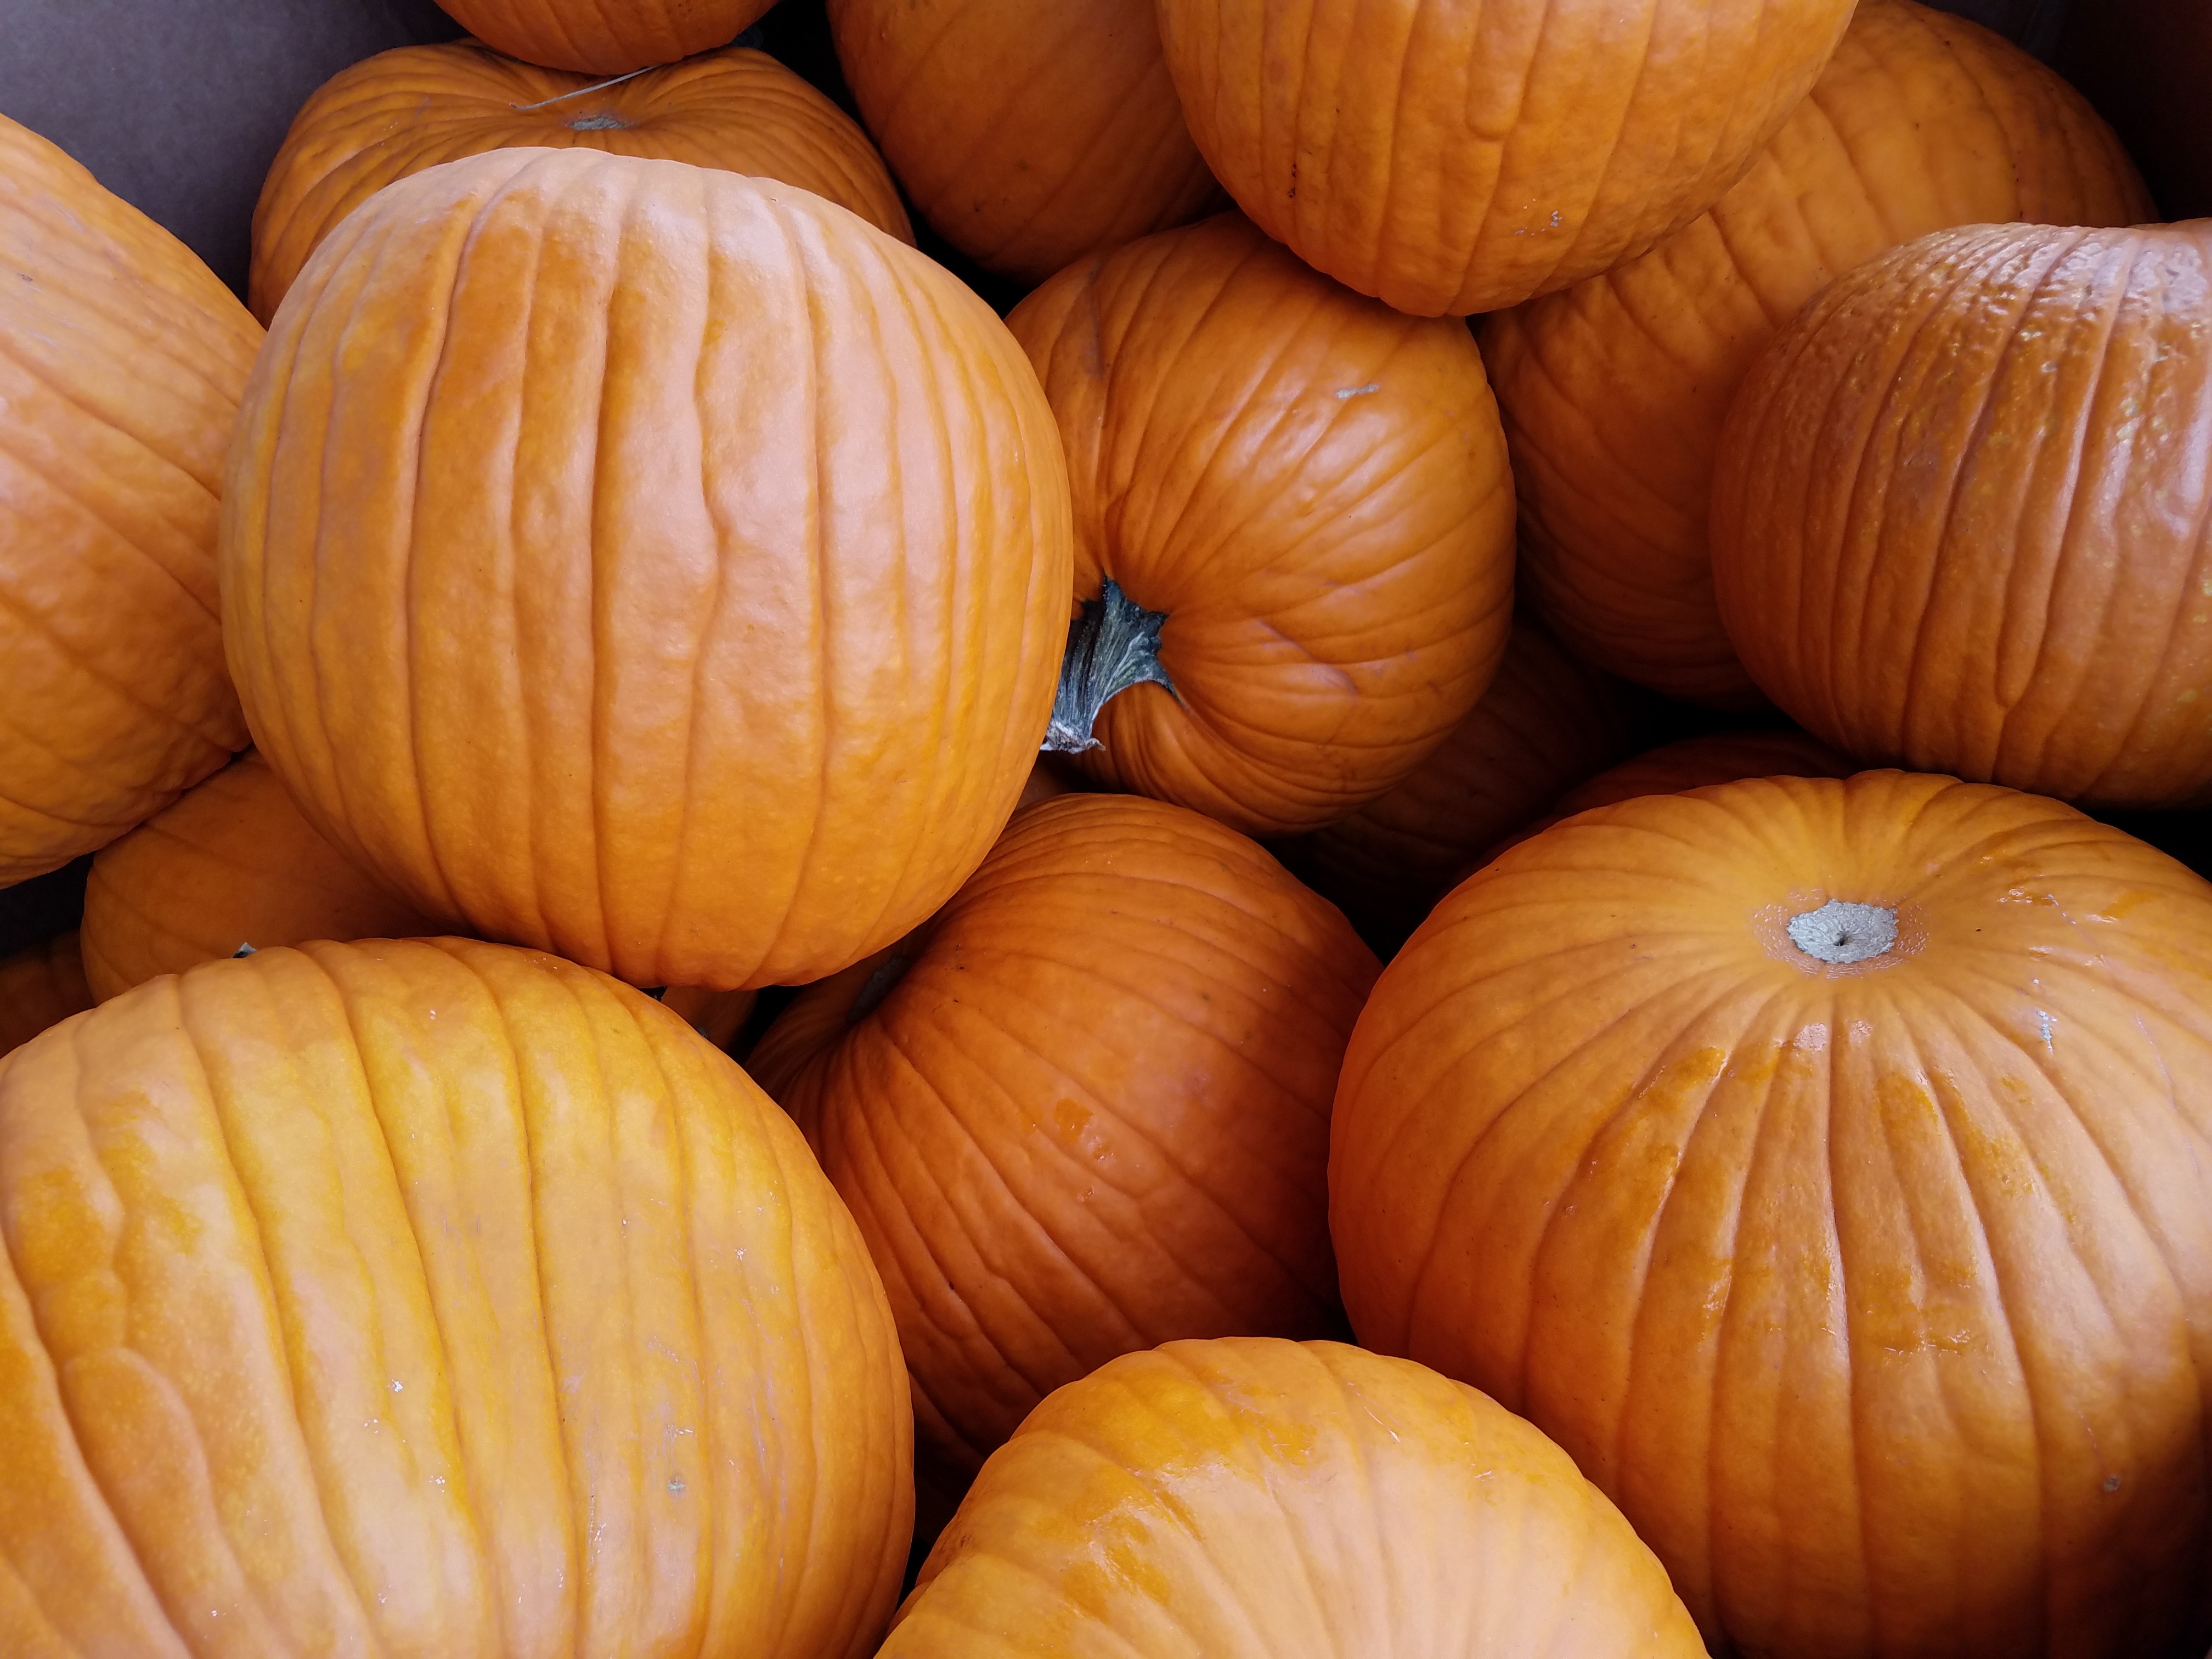
food, produce, autumn, pumpkin, calabaza, carving, winter squash